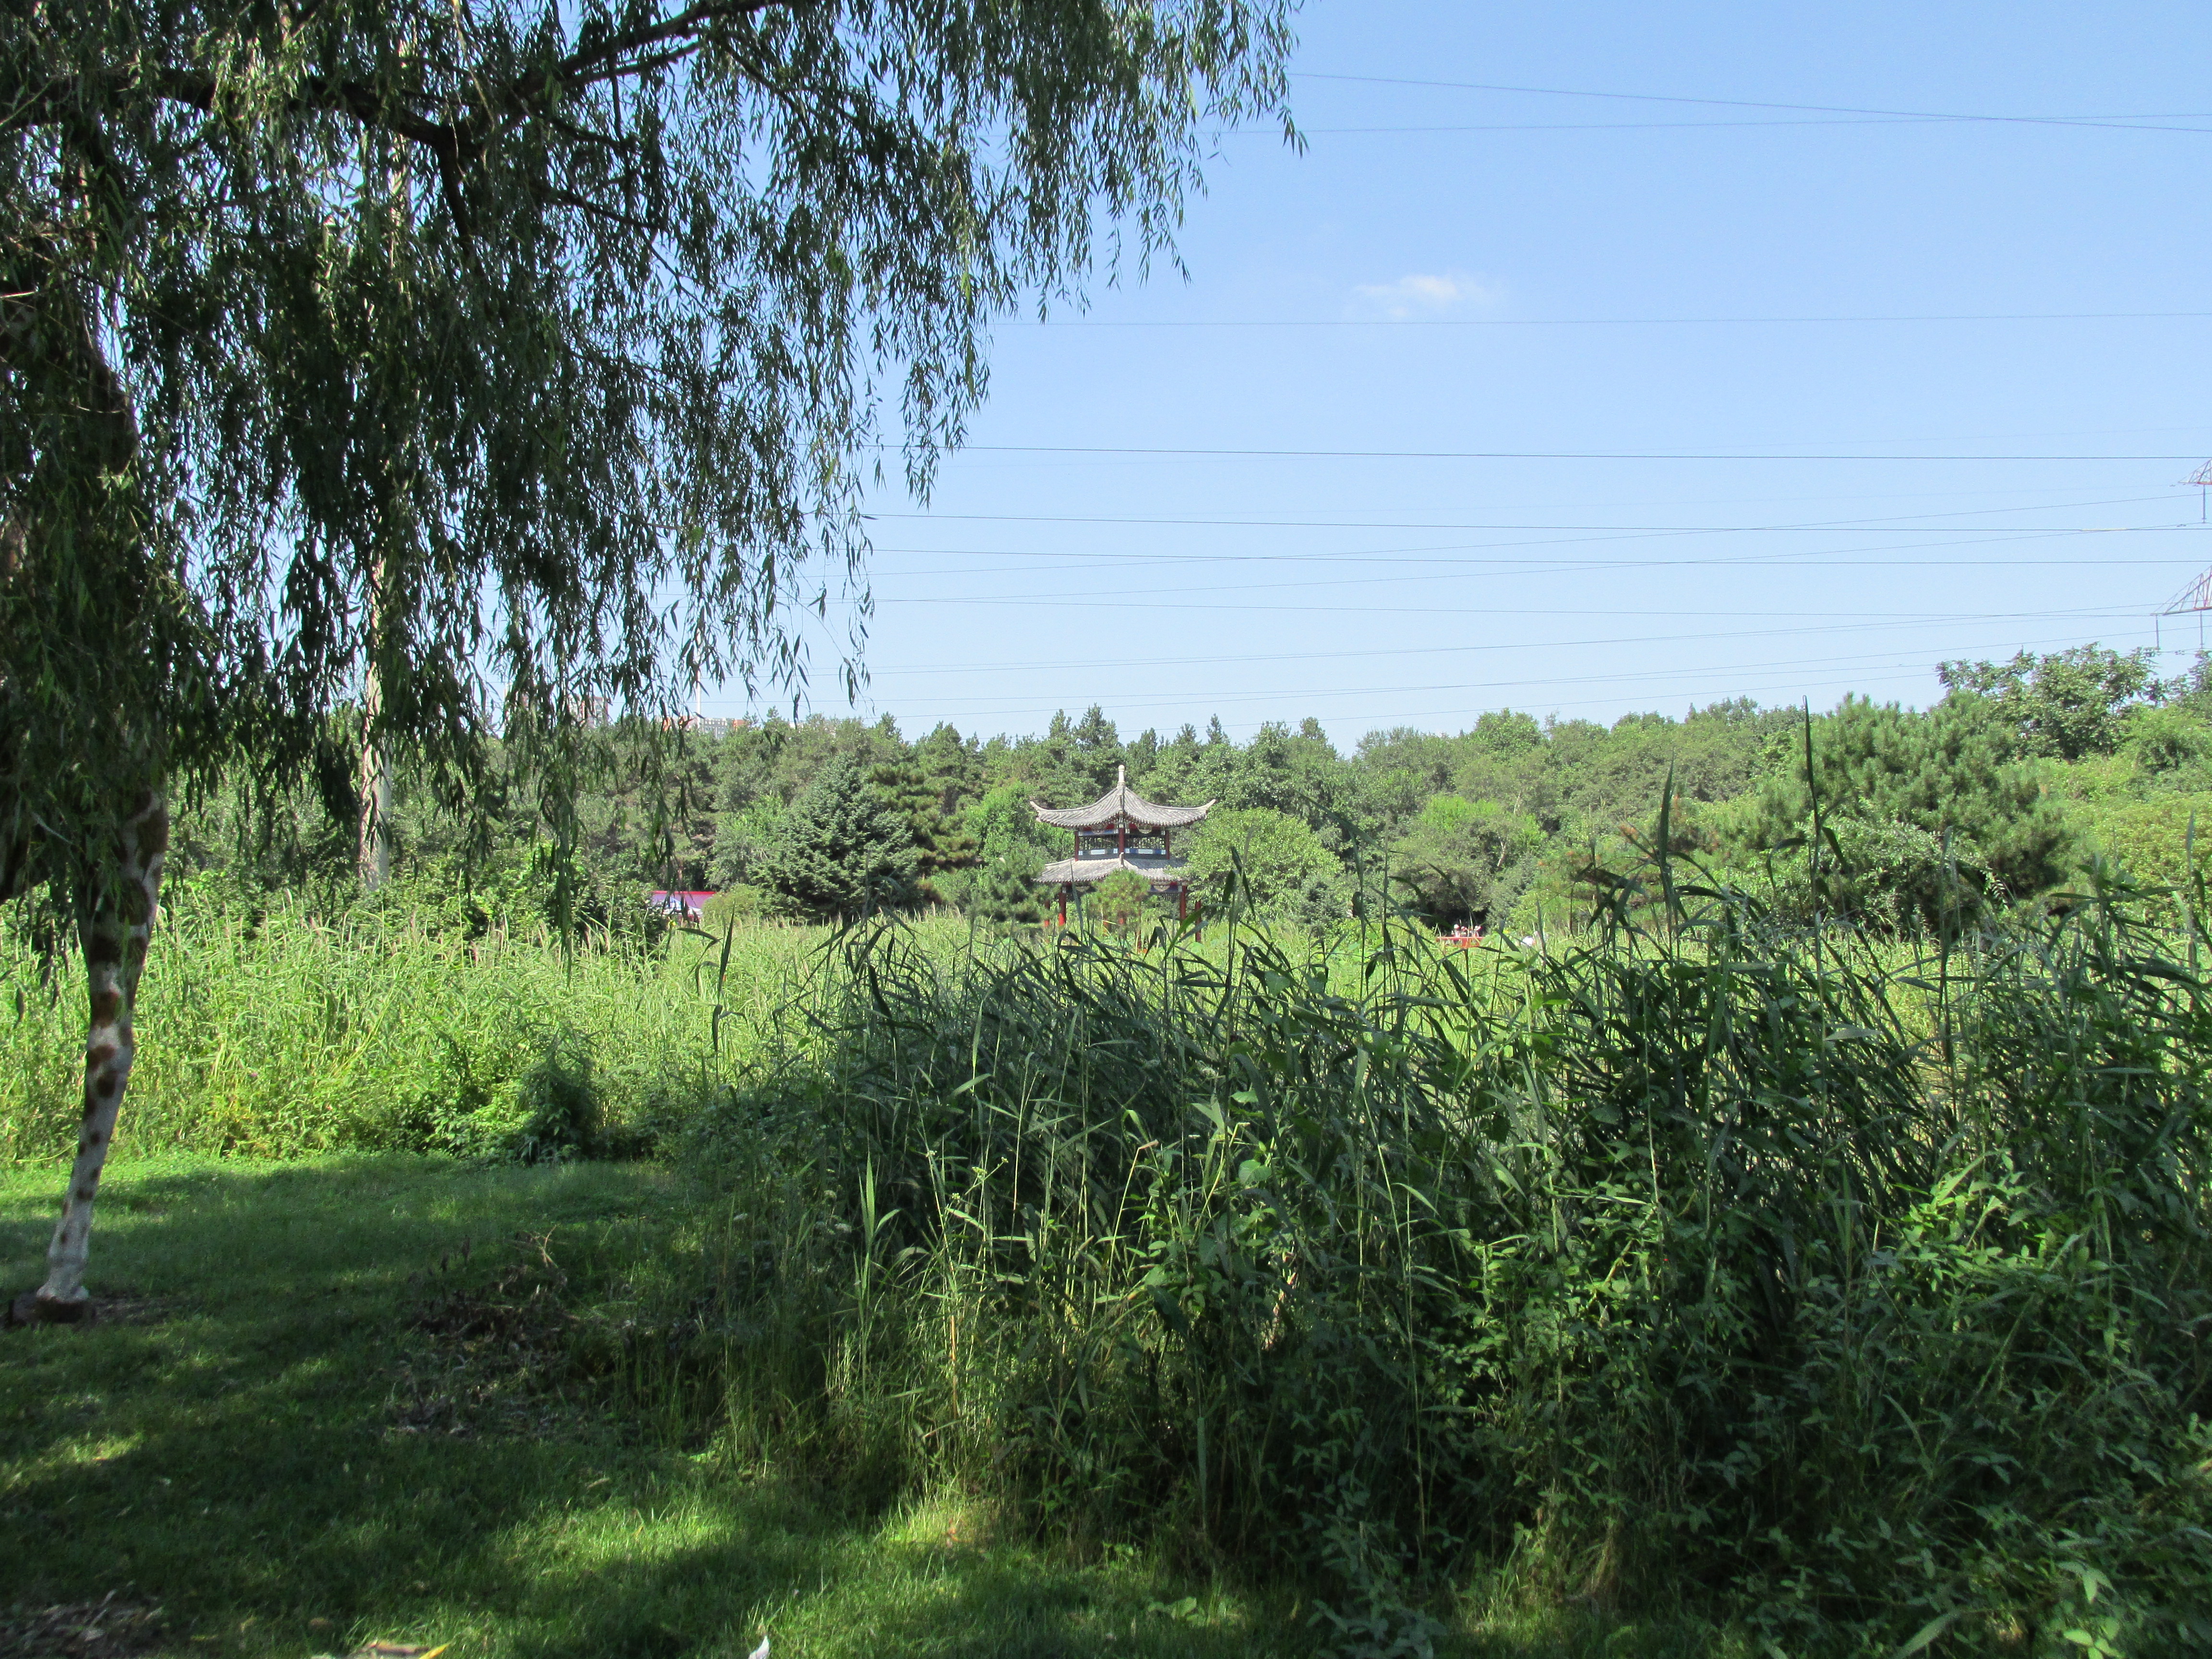
tourism, adventure, Beautiful Places, Pretty Places, environment, Interesting Places, harbin, museums, architecture, art, nature, museum, history, ancient history, china, asia, imperial palace, dynasty, beijing, forestry, forest, Green Photo, vegetation, natural landscape, tree, nature reserve, green, natural environment, grass, land lot, plant community, biome, shrubland, property, plant, grass family, shrub, botany, woody plant, grassland, pasture, rural area, meadow, spring, jungle, real estate, tropical and subtropical coniferous forests, field, landscape, house, temperate broadleaf and mixed forest, plain, prairie, plantation, woodland, farm, garden, rainforest